2nd Streamy Awards

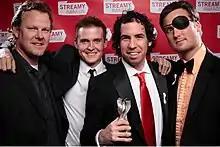
Agents of Cracked, winner of Audience Choice Award for Best Web Series

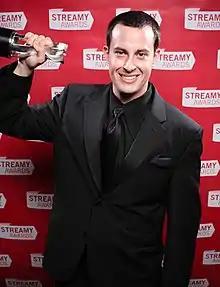
Sean Becker, winner of Best Directing for a Comedy Web Series

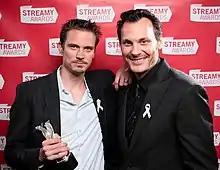
Jesse Warren, winner of Best Directing for a Dramatic Web Series, and Mark Gantt, winner of Best Male Actor in a Dramatic Web Series

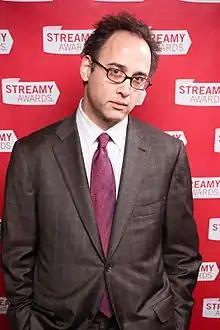
David Wain, winner of Best Writing for a Comedy Web Series

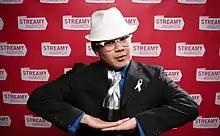
Bernie Su, winner of Best Writing for a Dramatic Web Series

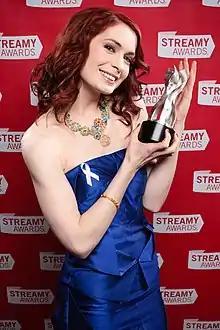
Felicia Day, winner of Best Female Actor in a Comedy Web Series

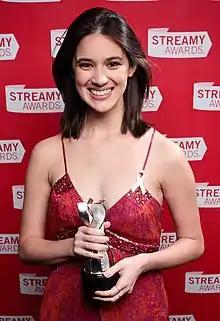
Rachael Hip-Flores, winner of Best Female Actor in a Dramatic Web Series

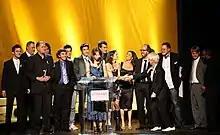
"Easy to Assemble" won Best Ensemble Cast in a Web Series and Best Product Integration in a Web Series

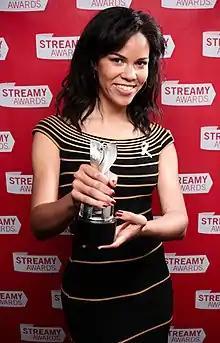
Zadi Diaz, winner of Best Web Series Host

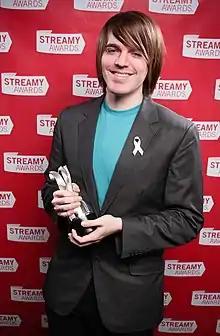
Shane Dawson, winner of Best Vlogger

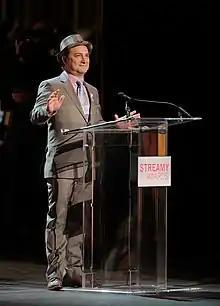
Kevin Pollak, winner of Best Live Production in a Web Series for "Kevin Pollak's Chat Show"

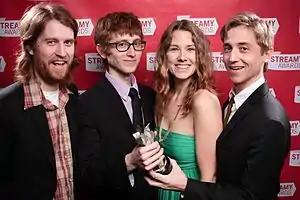
The Gregory Brothers, winners of Best Original Music, Best News or Politics Web Series, and Best Experimental Web Series

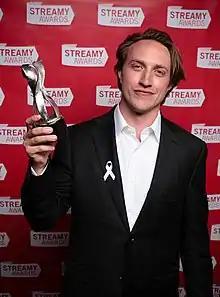
Chad Hurley, the co-founder of YouTube, was the Streamy Visionary Award Honoree

The nominees were announced on March 1, 2010, and the finalists for the Audience Choice Award for Best Web Series were announced on March 29. The Streamy Craft Award winners were announced in a ceremony hosted by Jim Festante at the Barnsdall Gallery Theater on April 7. The remaining awards were announced in the main ceremony at the Orpheum Theatre on April 11. Winners of the categories were selected by the International Academy of Web Television except for the Audience Choice Award for Best Web Series which was put to a public vote.